Trumpler (lunar crater)

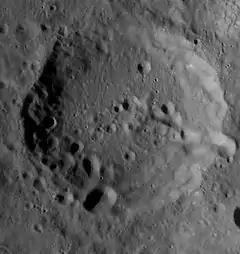
LRO WAC image

Trumpler is a lunar impact crater on the far side of the Moon. It was named by the IAU in 1970 after Swiss-American astronomer Robert Julius Trumpler (1886–1956). It lies just to the south of the crater Nušl, and northwest of Freundlich. To the southwest is the heavily battered crater Tikhomirov.